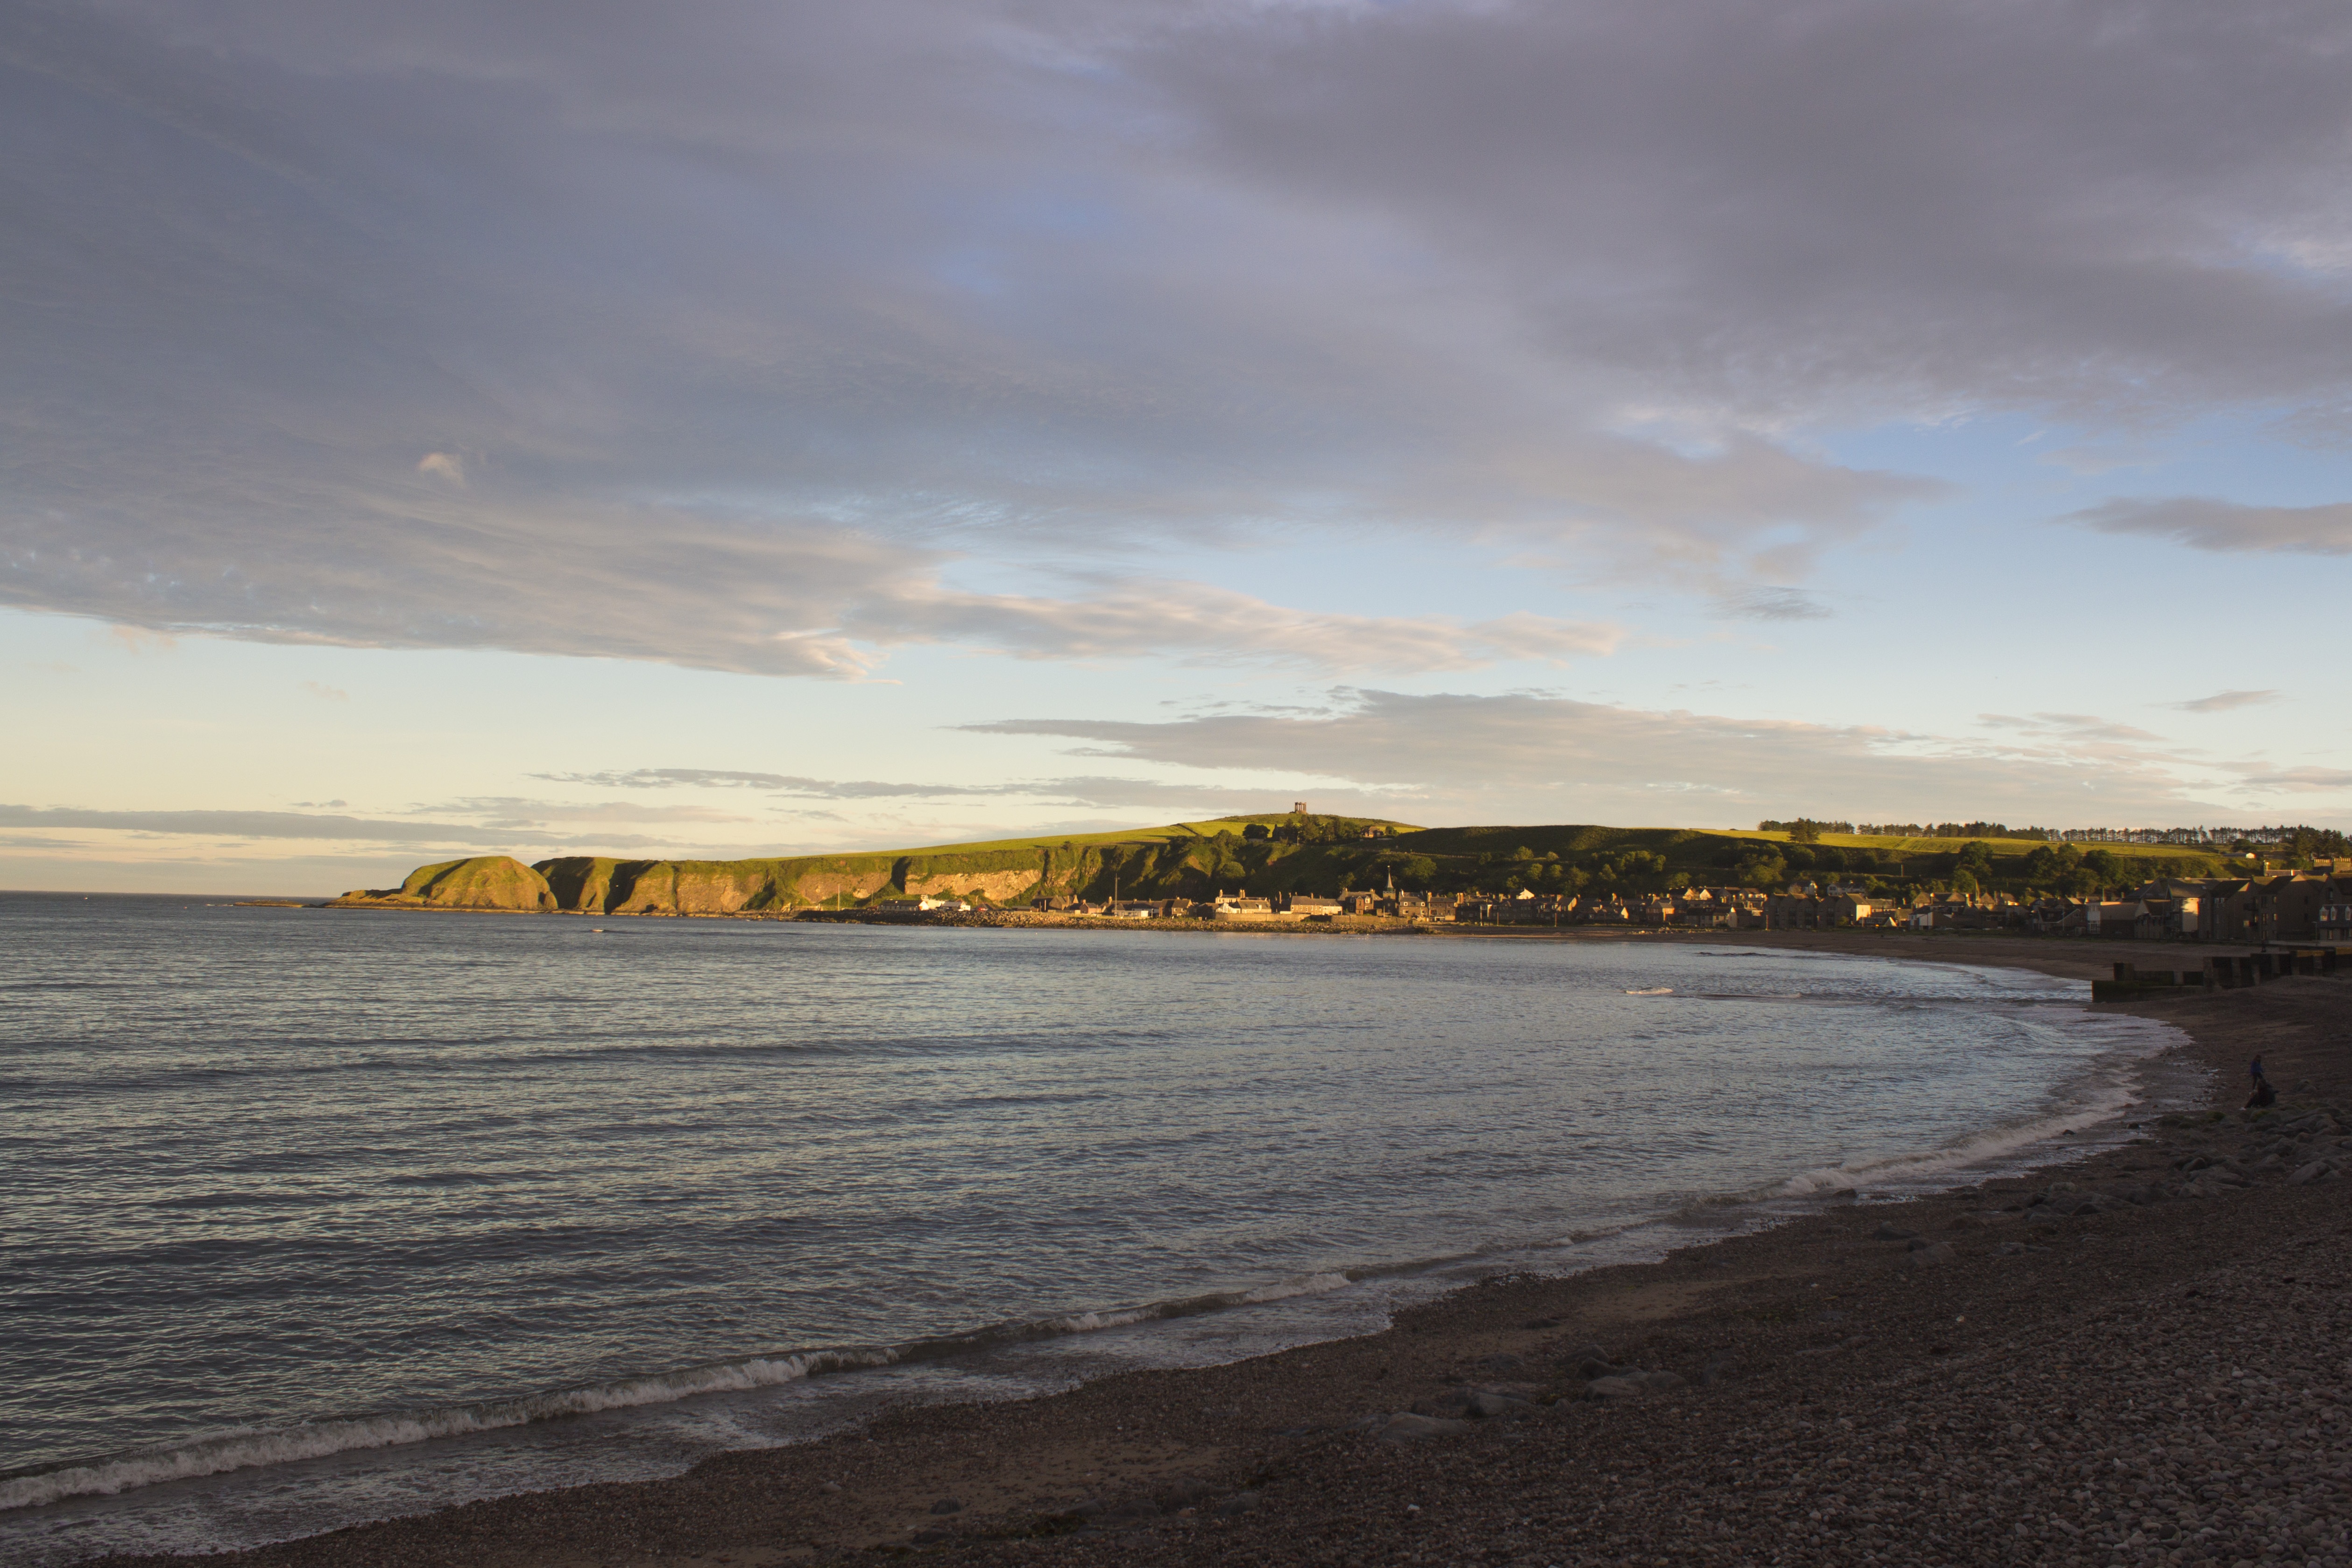
beach, landscape, sea, coast, water, nature, sand, ocean, horizon, cloud, sky, sunrise, sunset, morning, shore, wave, lake, town, dawn, river, summer, coastline, village, seaside, dusk, evening, reflection, scenic, fishing, peaceful, seascape, bay, harbor, reservoir, body of water, sunny, sunlit, loch, stonehaven, mudflat